Caroline Fleming

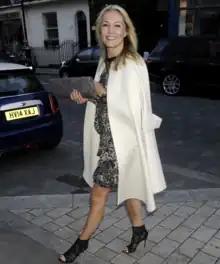
Fleming in 2015

Caroline Elisabeth Ada Fleming (born 9 September 1975), styled as Baroness Caroline Elizabeth Ada Iuel-Brockdorff until 2001, is a Danish socialite and media personality, who has owned Valdemar's Castle since 2003. She is known as the host of the Kanal 4 reality television series "Danmarks Næste Topmodel" (2010–2014) and as a main cast member on the Bravo reality television series "Ladies of London" (2015–2017).